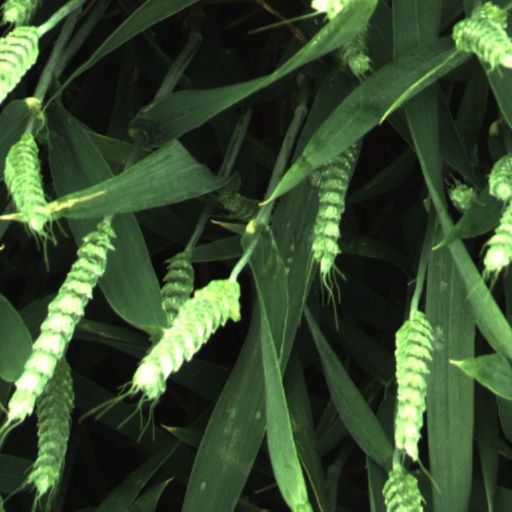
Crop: wheat